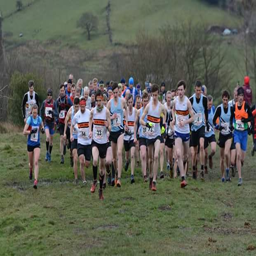
start of the senior race .